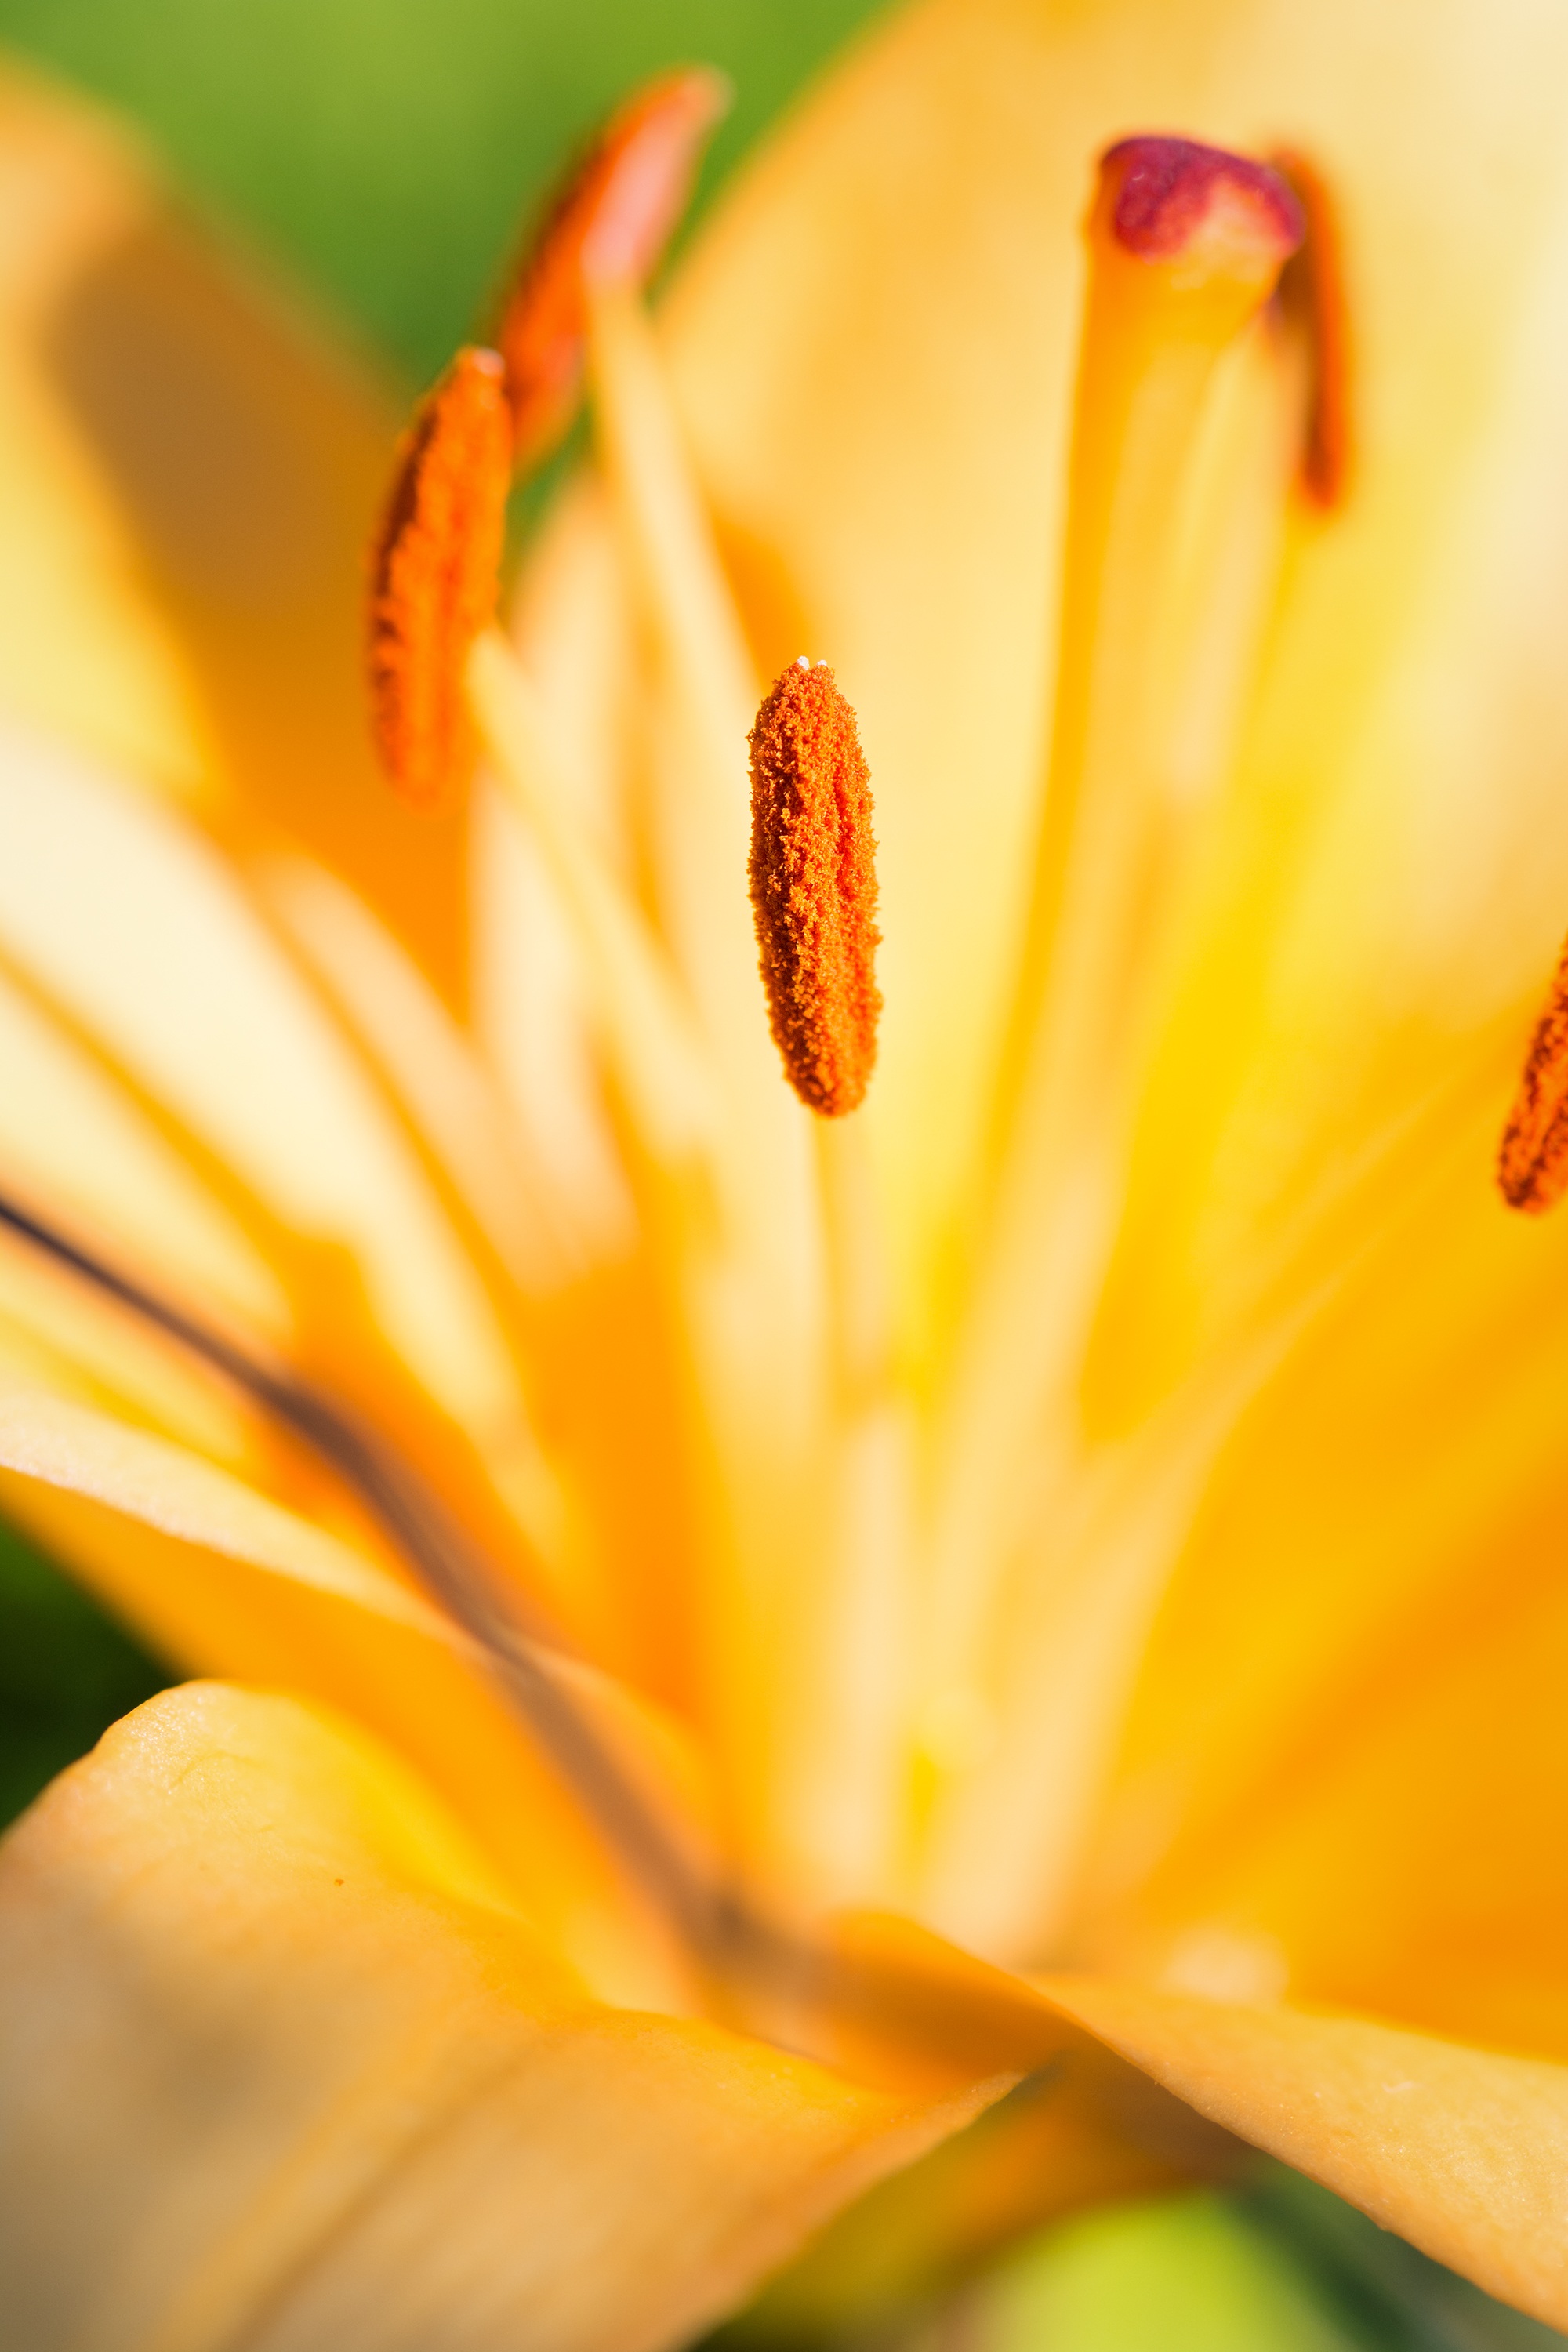
nature, blossom, plant, photography, sunlight, leaf, flower, petal, bloom, pollen, botany, yellow, close, flora, yellow flower, wildflower, close up, pistil, lily, macro photography, flowering plant, floral photography, lily family, plant stem, land plant